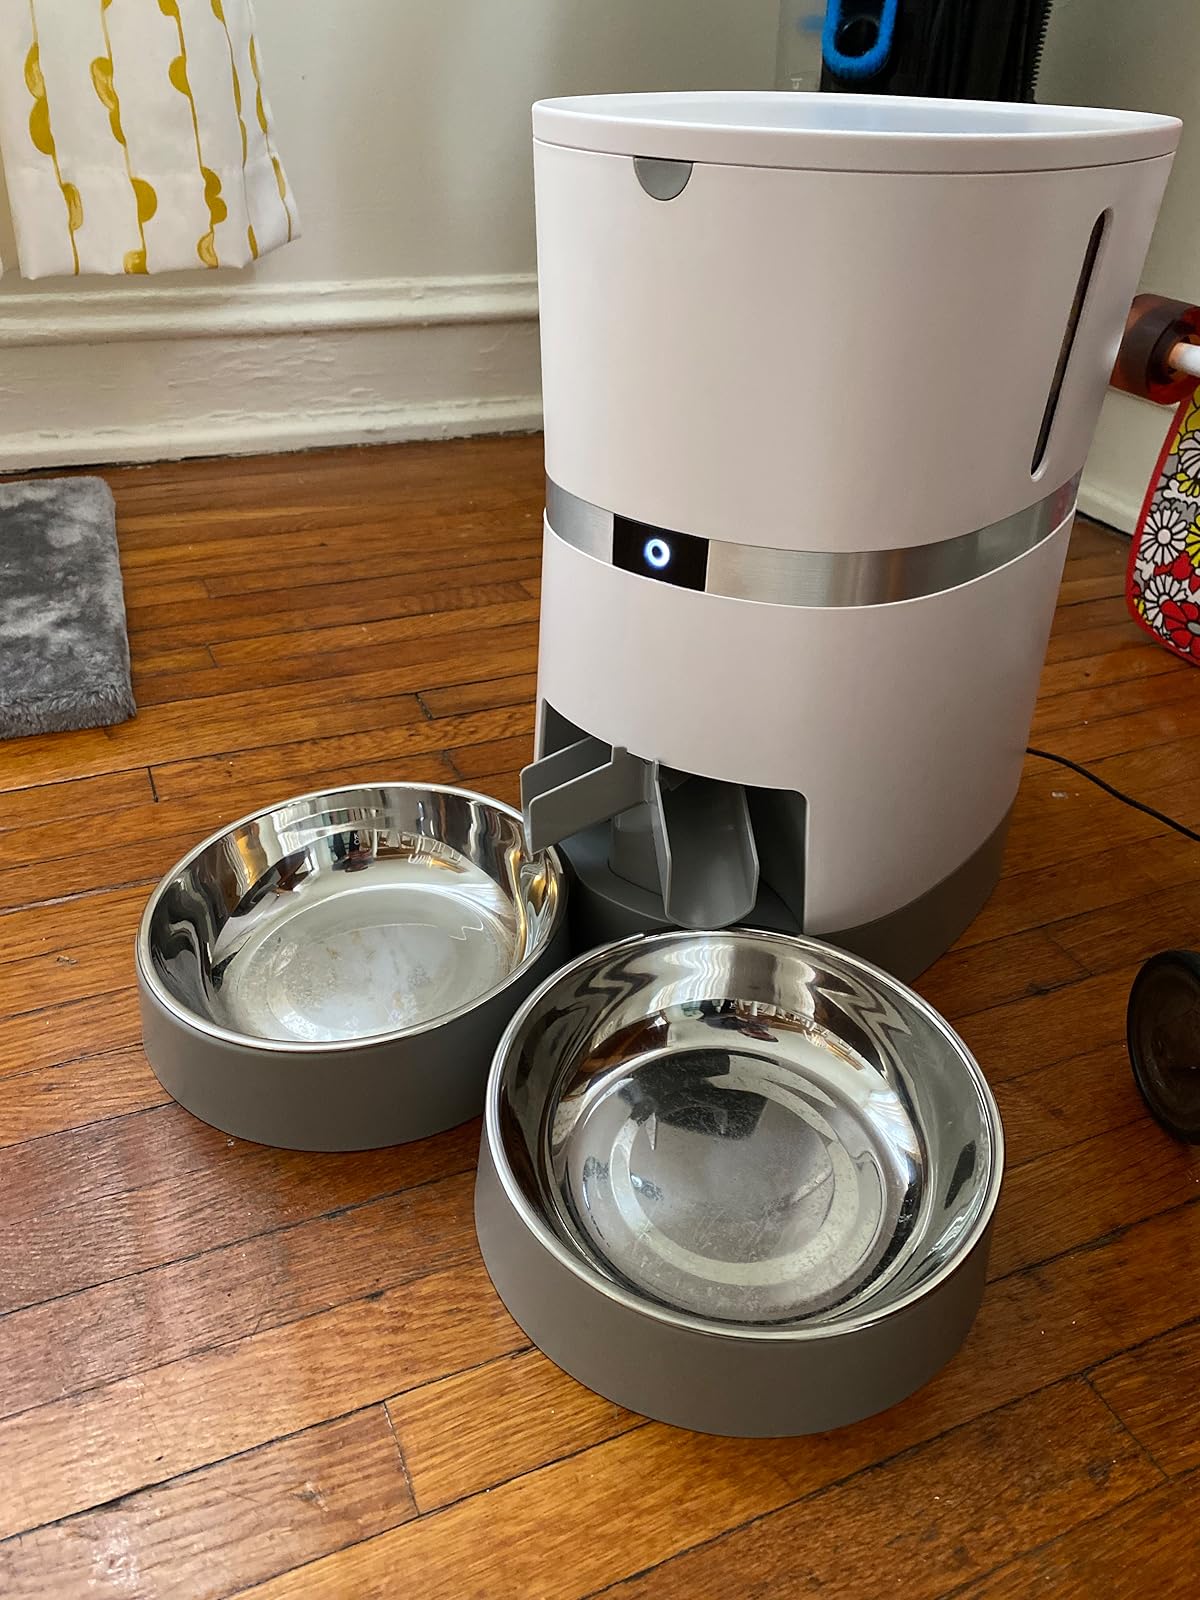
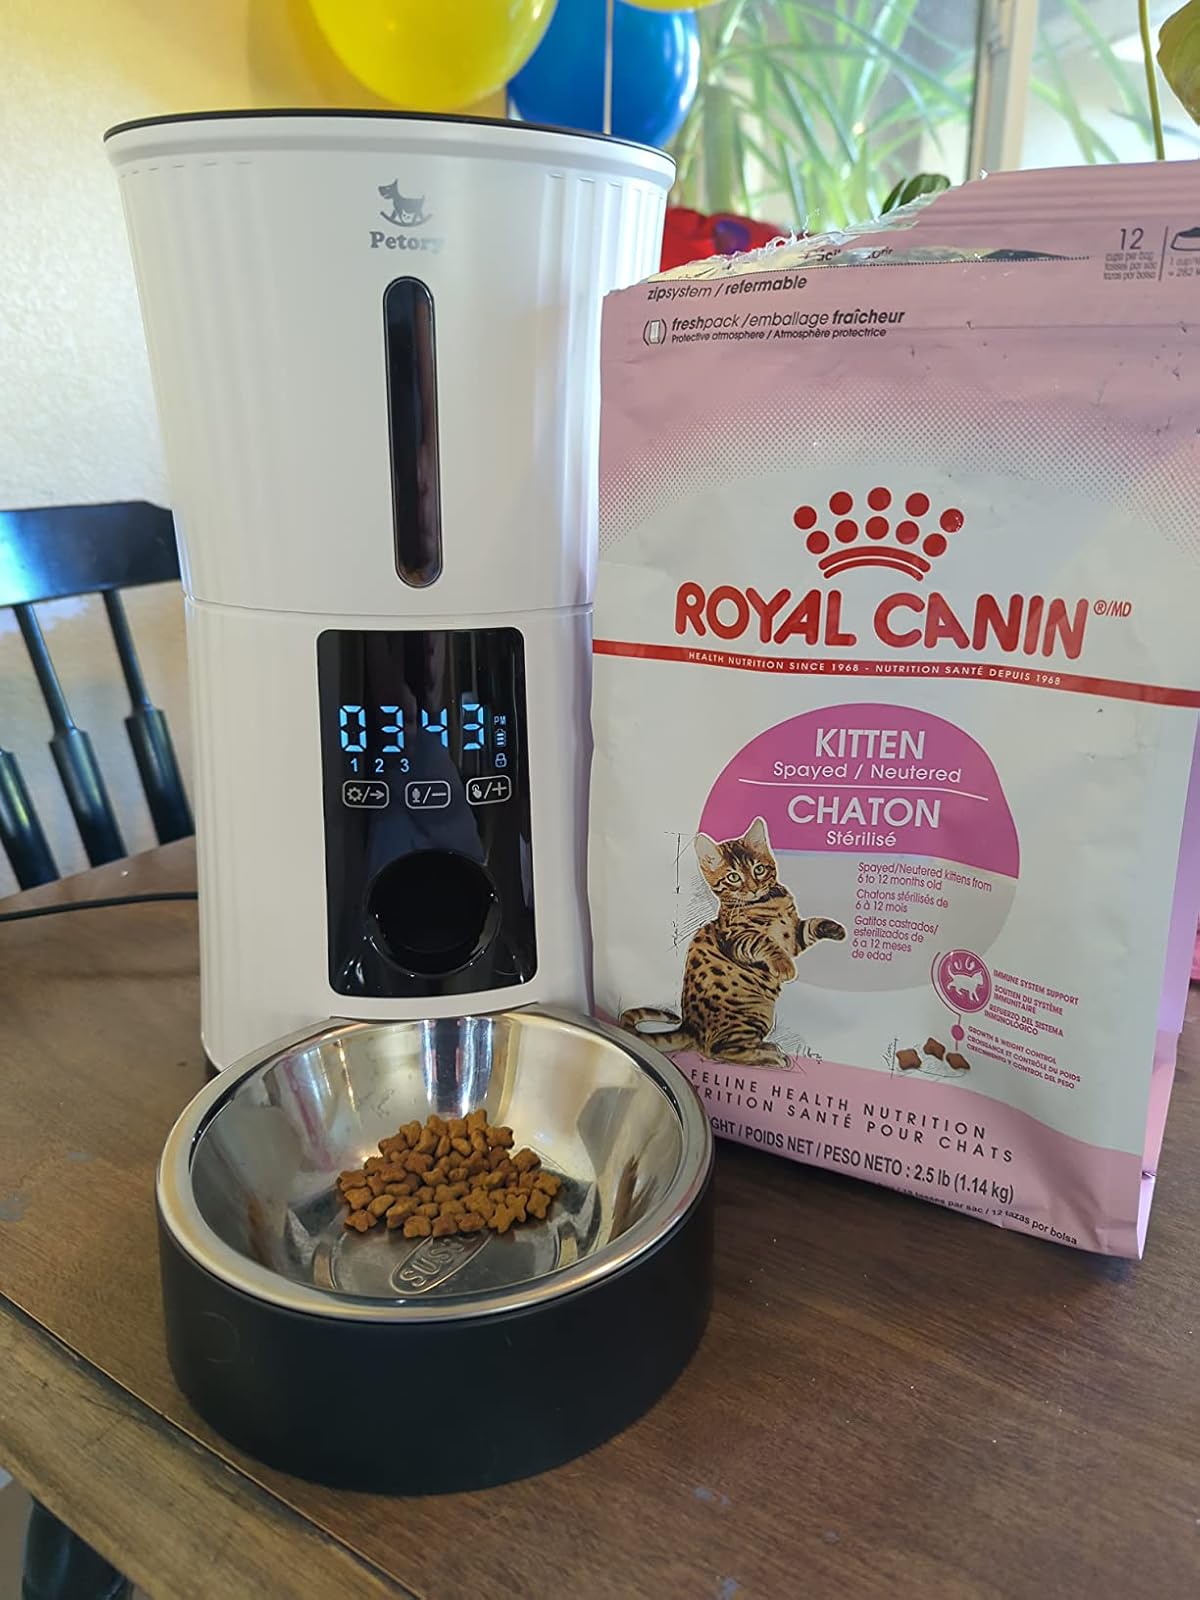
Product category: items_feeder
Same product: no